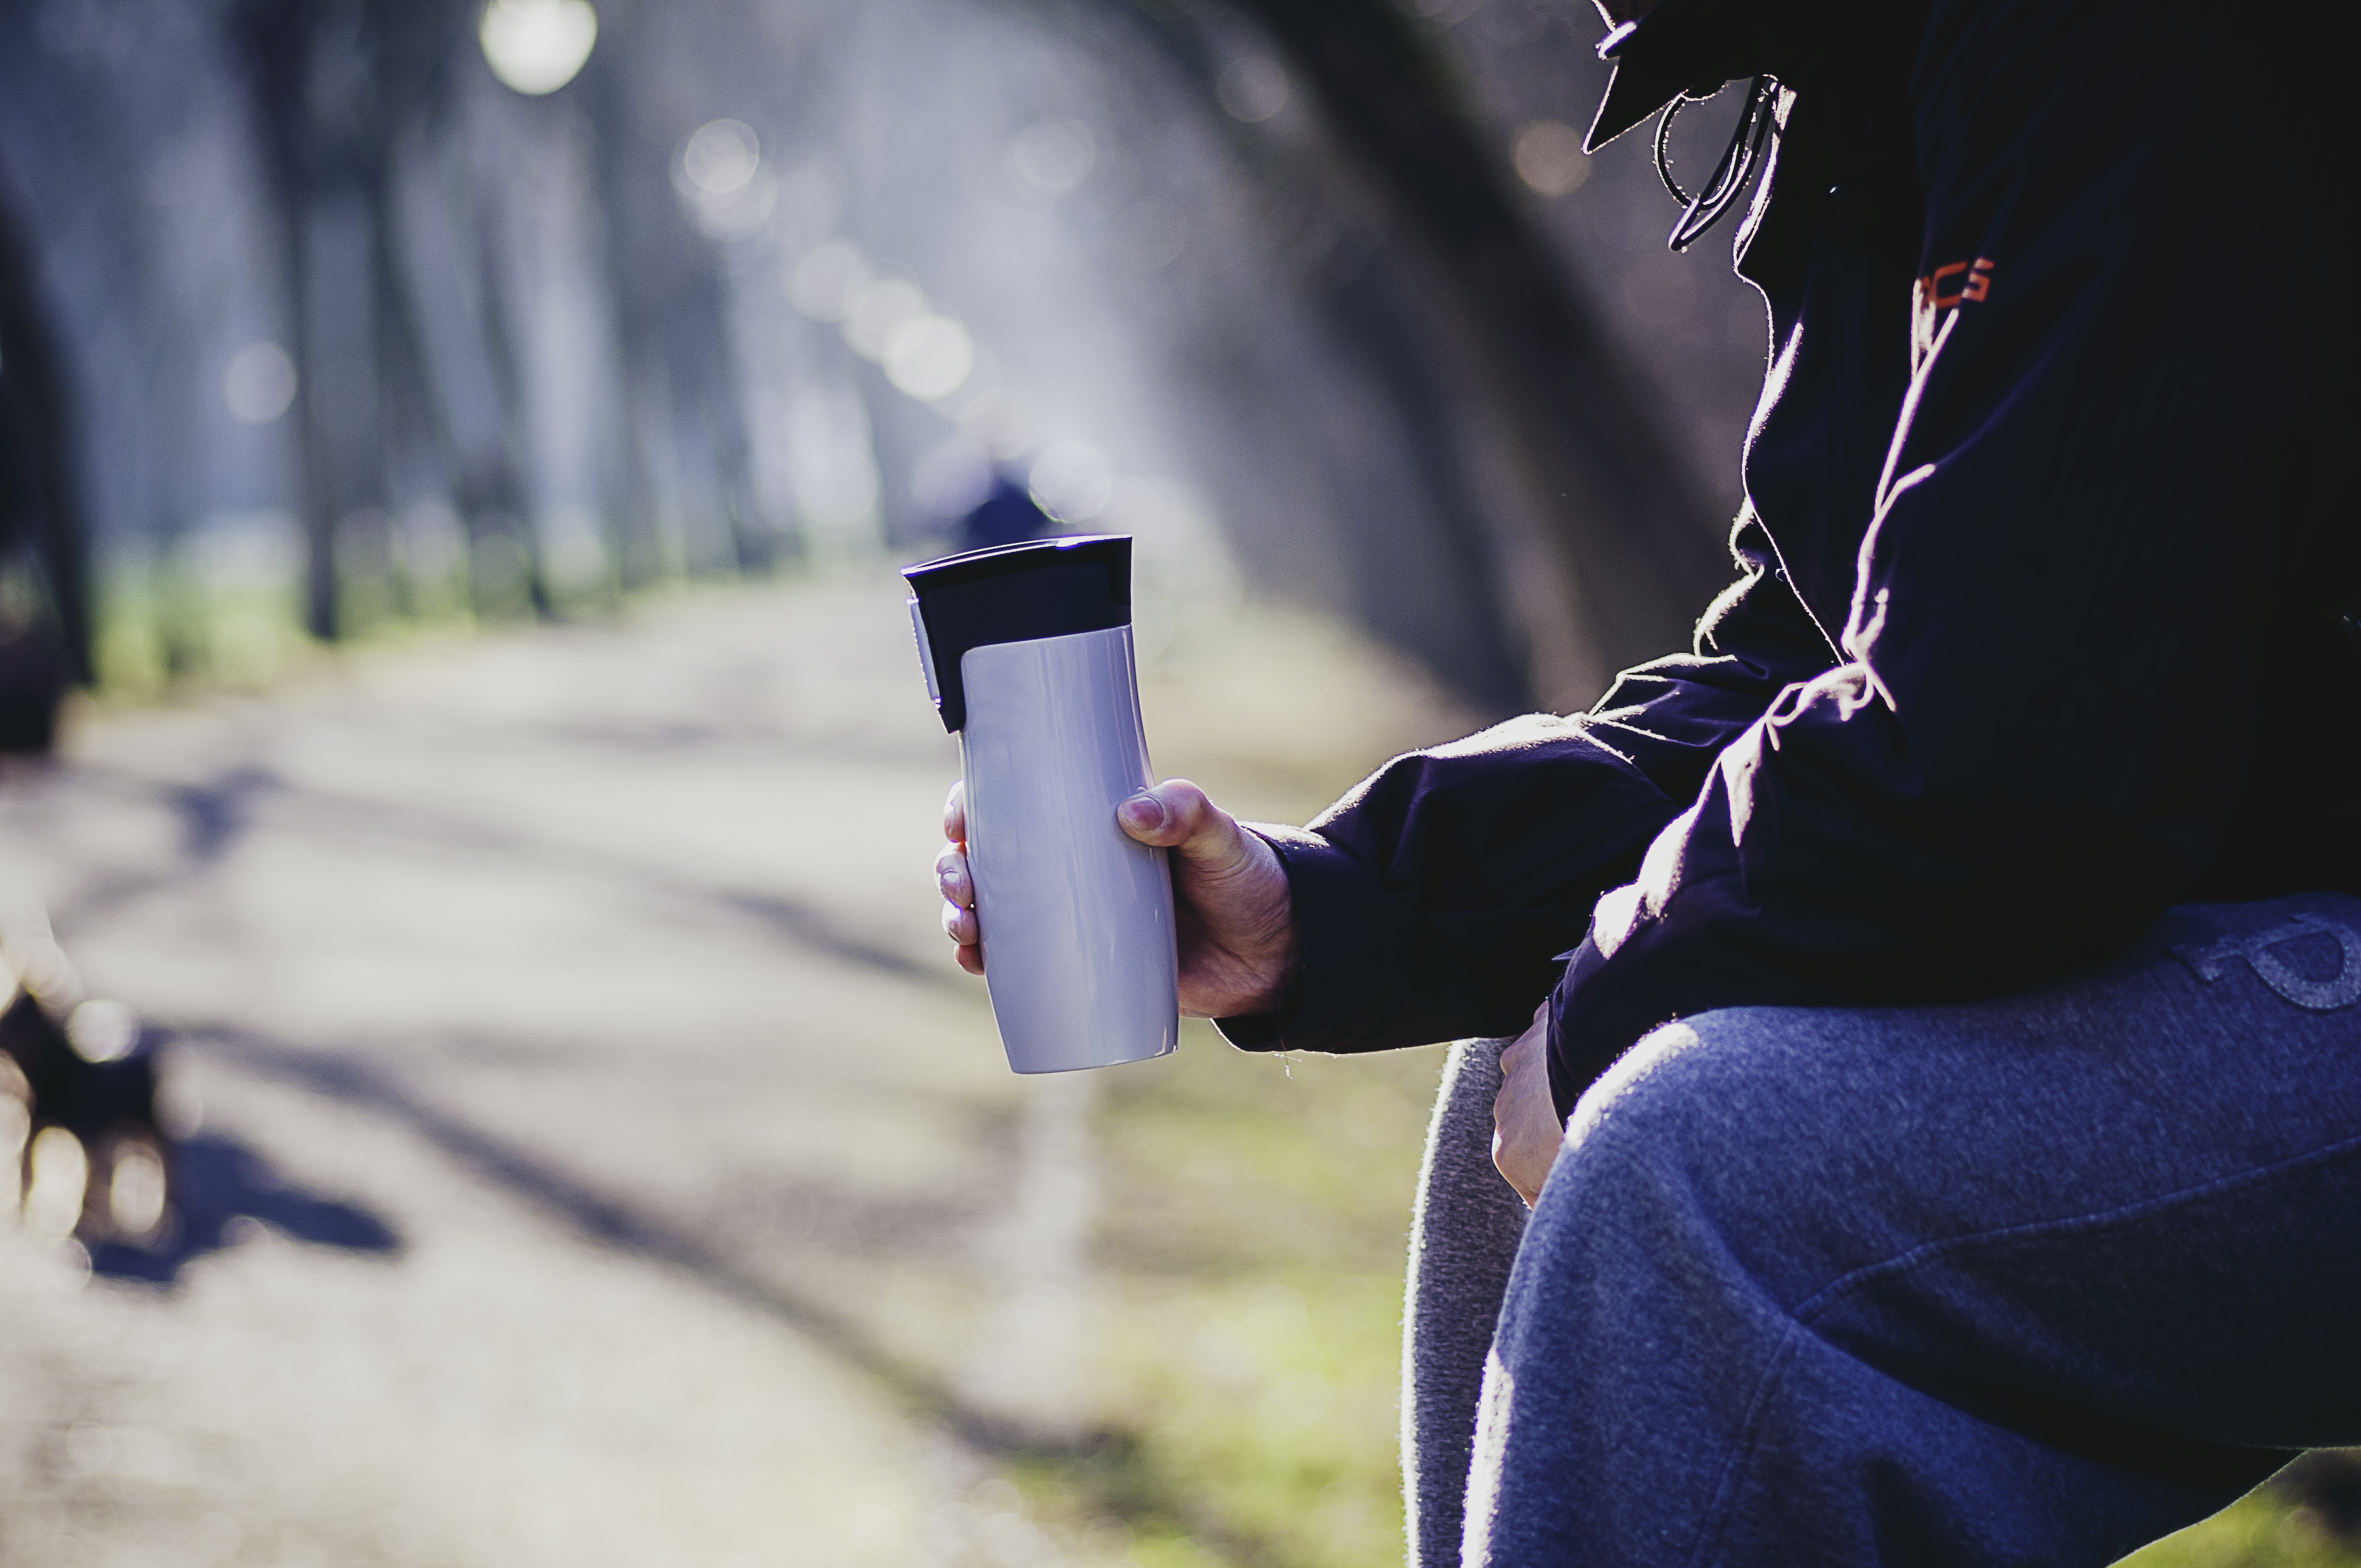
coffee, photography, morning, walk, cup, spring, color, park, beverage, drink, blue, hot, photograph, break, take away